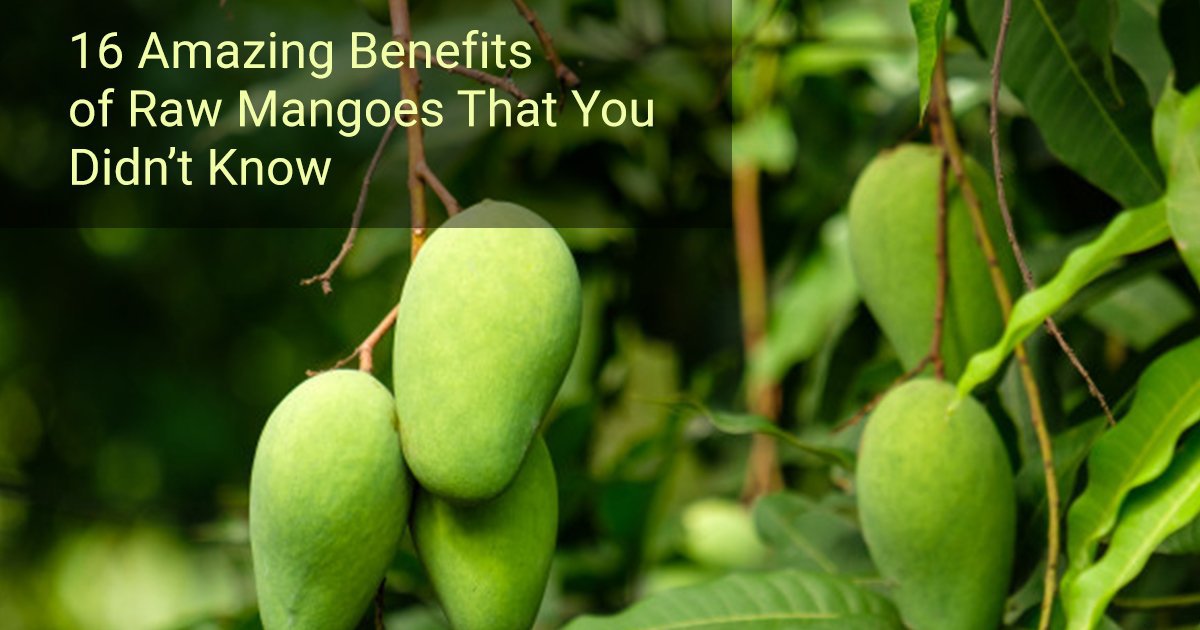
Label: Mango